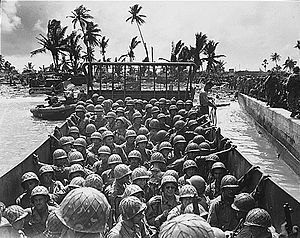
Stillehavskrigen / Krigens forløb / 1944 / Operationerne Flintlock, Catchpole og Hailstone
Landgang på Kwajalein
Stillehavskrigen er en samlet betegnelse for de krige, der opstod som et resultat af Japans ekspansionspolitik i 1930'erne og 1940'erne. Stillehavskrigen foregik dels i Kina og Sydøstasien, dels i store dele af Stillehavsområdet. Fra 1941 blev krigen en del af 2. verdenskrig.